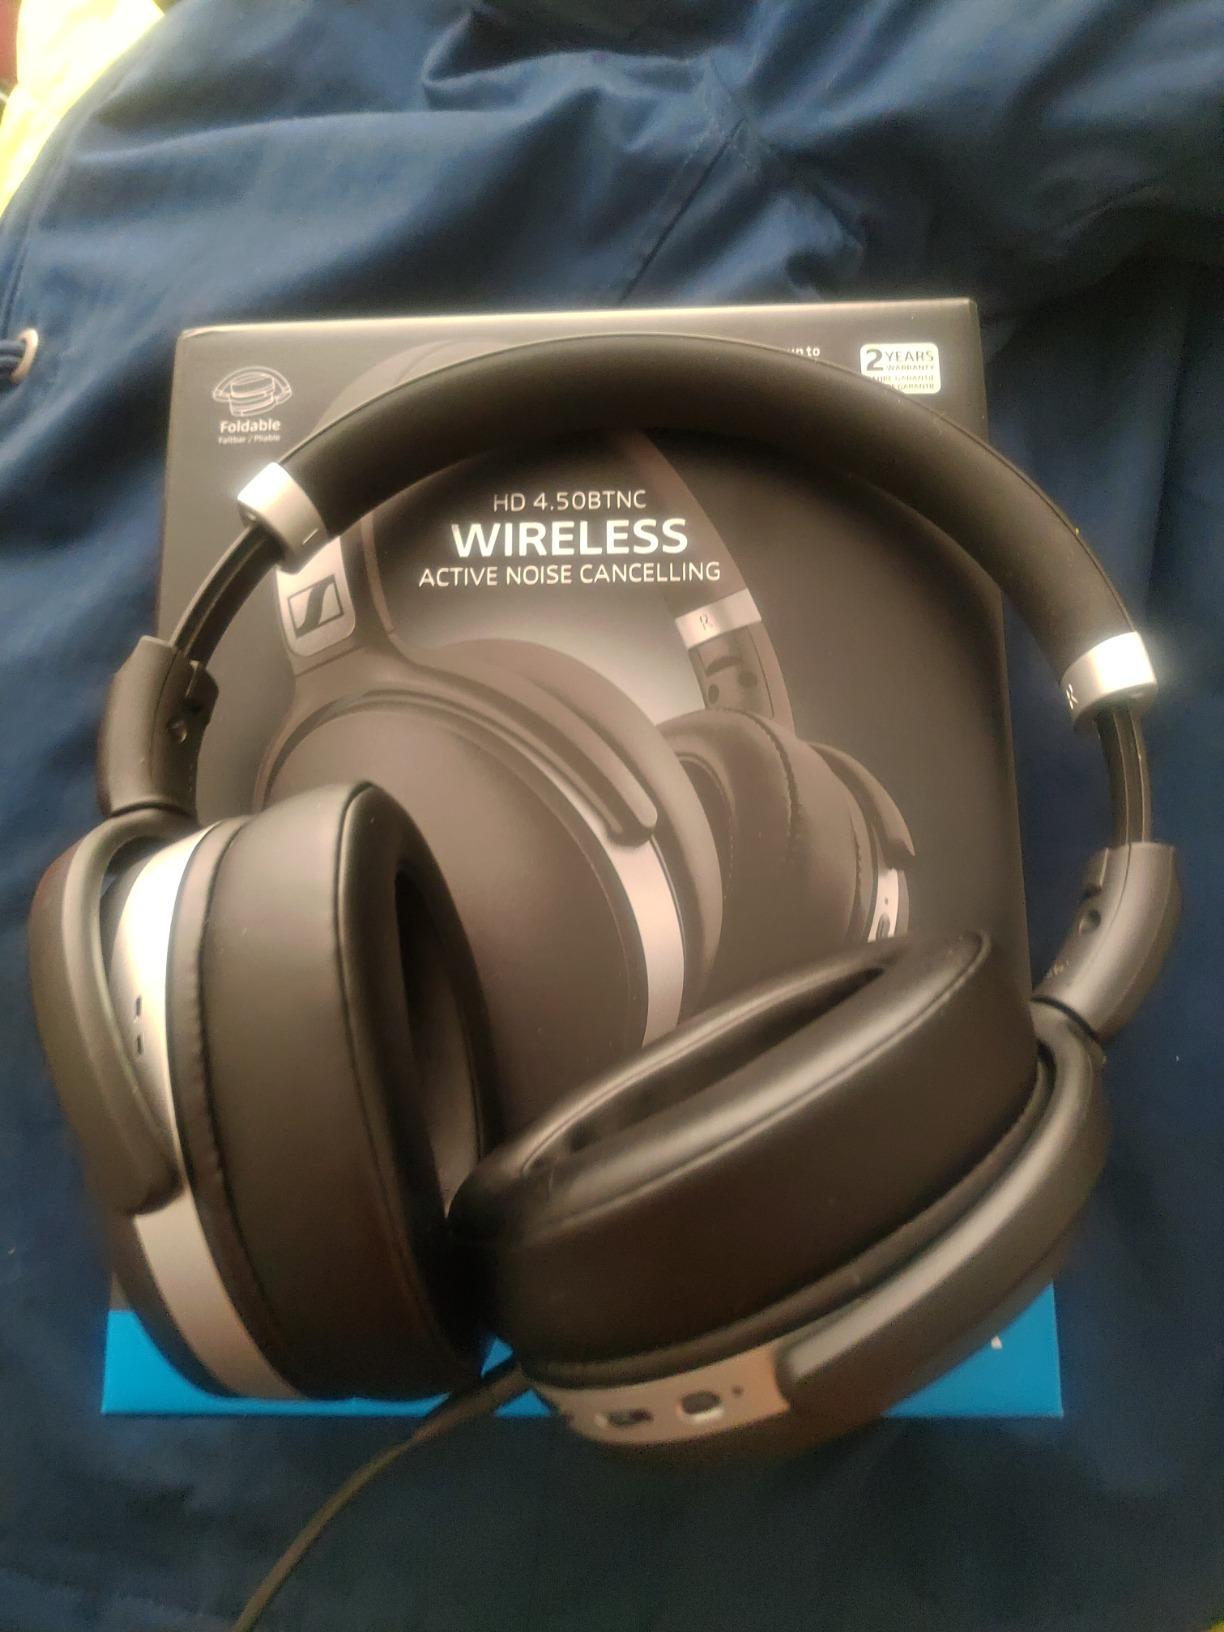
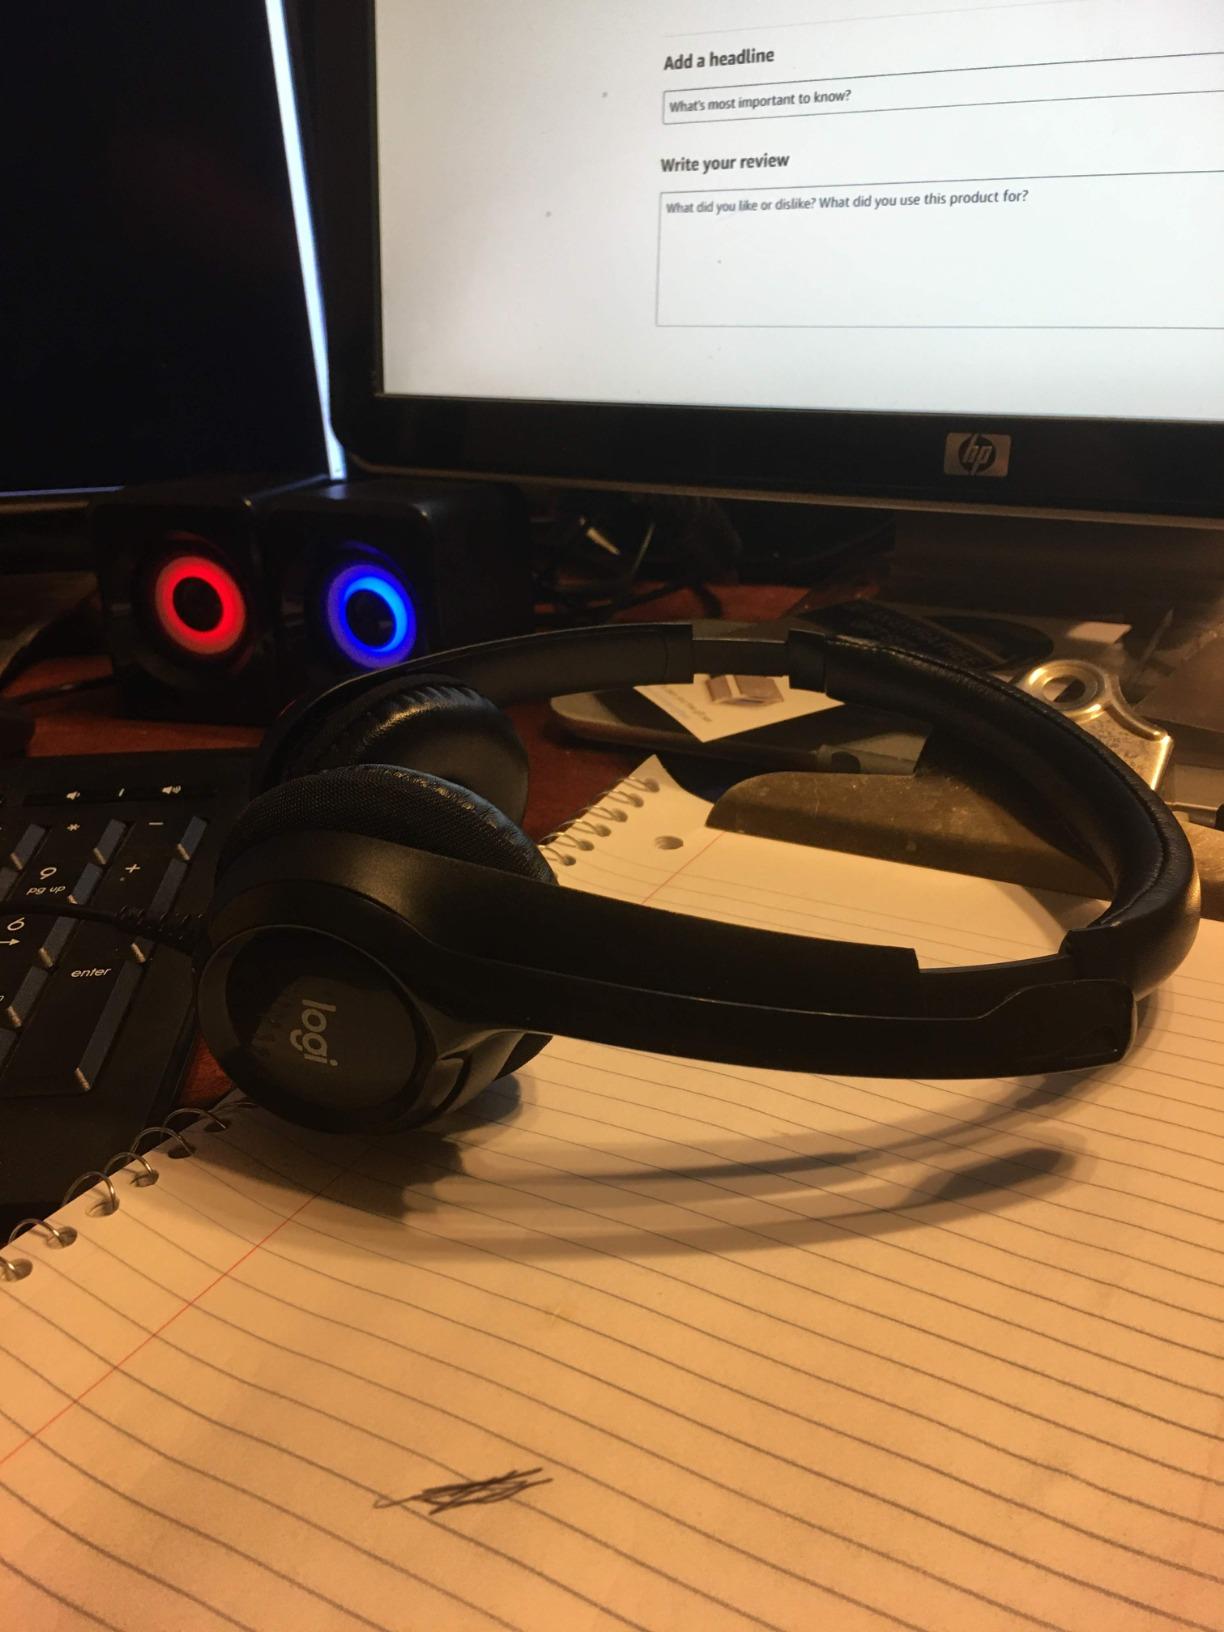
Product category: headphones
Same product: no